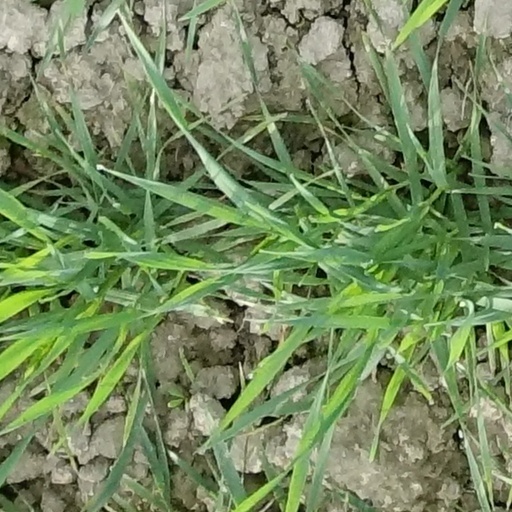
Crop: wheat